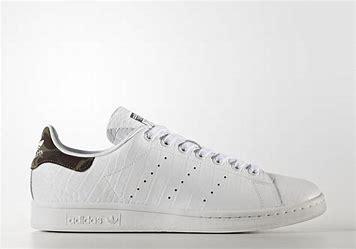
Brand: adidas
Model: originals Adidas Originals Stan Smith